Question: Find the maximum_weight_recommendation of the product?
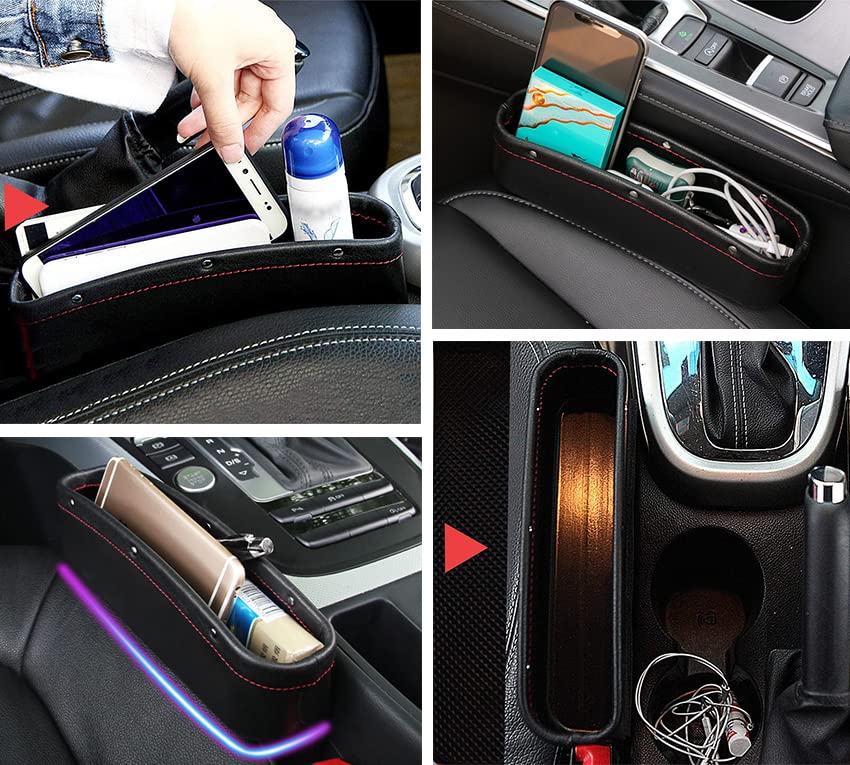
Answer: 4.0 gram